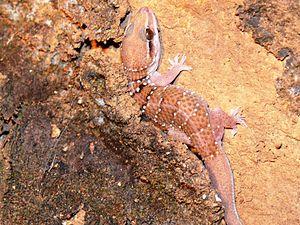
Hemidactylus triedrus est une espèce de geckos de la famille des Gekkonidae.